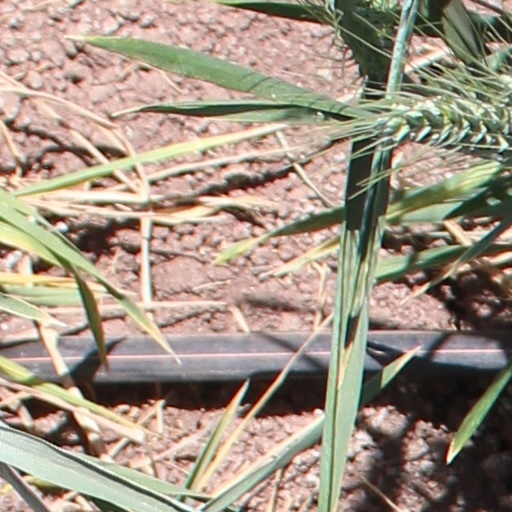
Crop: wheat